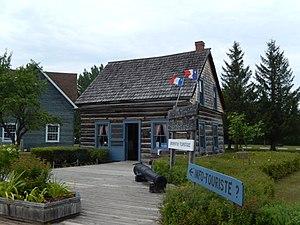
Maison Young à Pointe-à-la-Croix
Cette liste recense les biens du patrimoine immobilier de la Gaspésie–Îles-de-la-Madeleine inscrits au répertoire du patrimoine culturel du Québec. Cette liste est divisée par municipalité régionale de comté géographique.
Pointe-à-la-Croix ou Cross Point est une municipalité du Québec située sur la rive sud de la Gaspésie. Elle fait partie de la MRC d'Avignon. La municipalité est membre de la Fédération des Villages-relais du Québec.